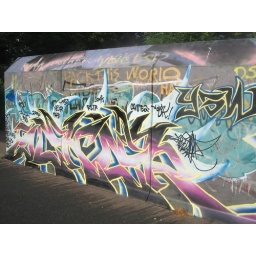
in the netherlands,limburg,blerick.....bombed both sides of this wall downtown ....other side is the green seker